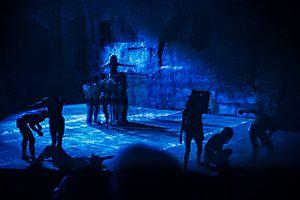
Living Theatre, Paradise now, Cloître des Carmes
Le Living Theatre est une troupe de théâtre expérimental libertaire créée en 1947 à New York par Judith Malina et Julian Beck.